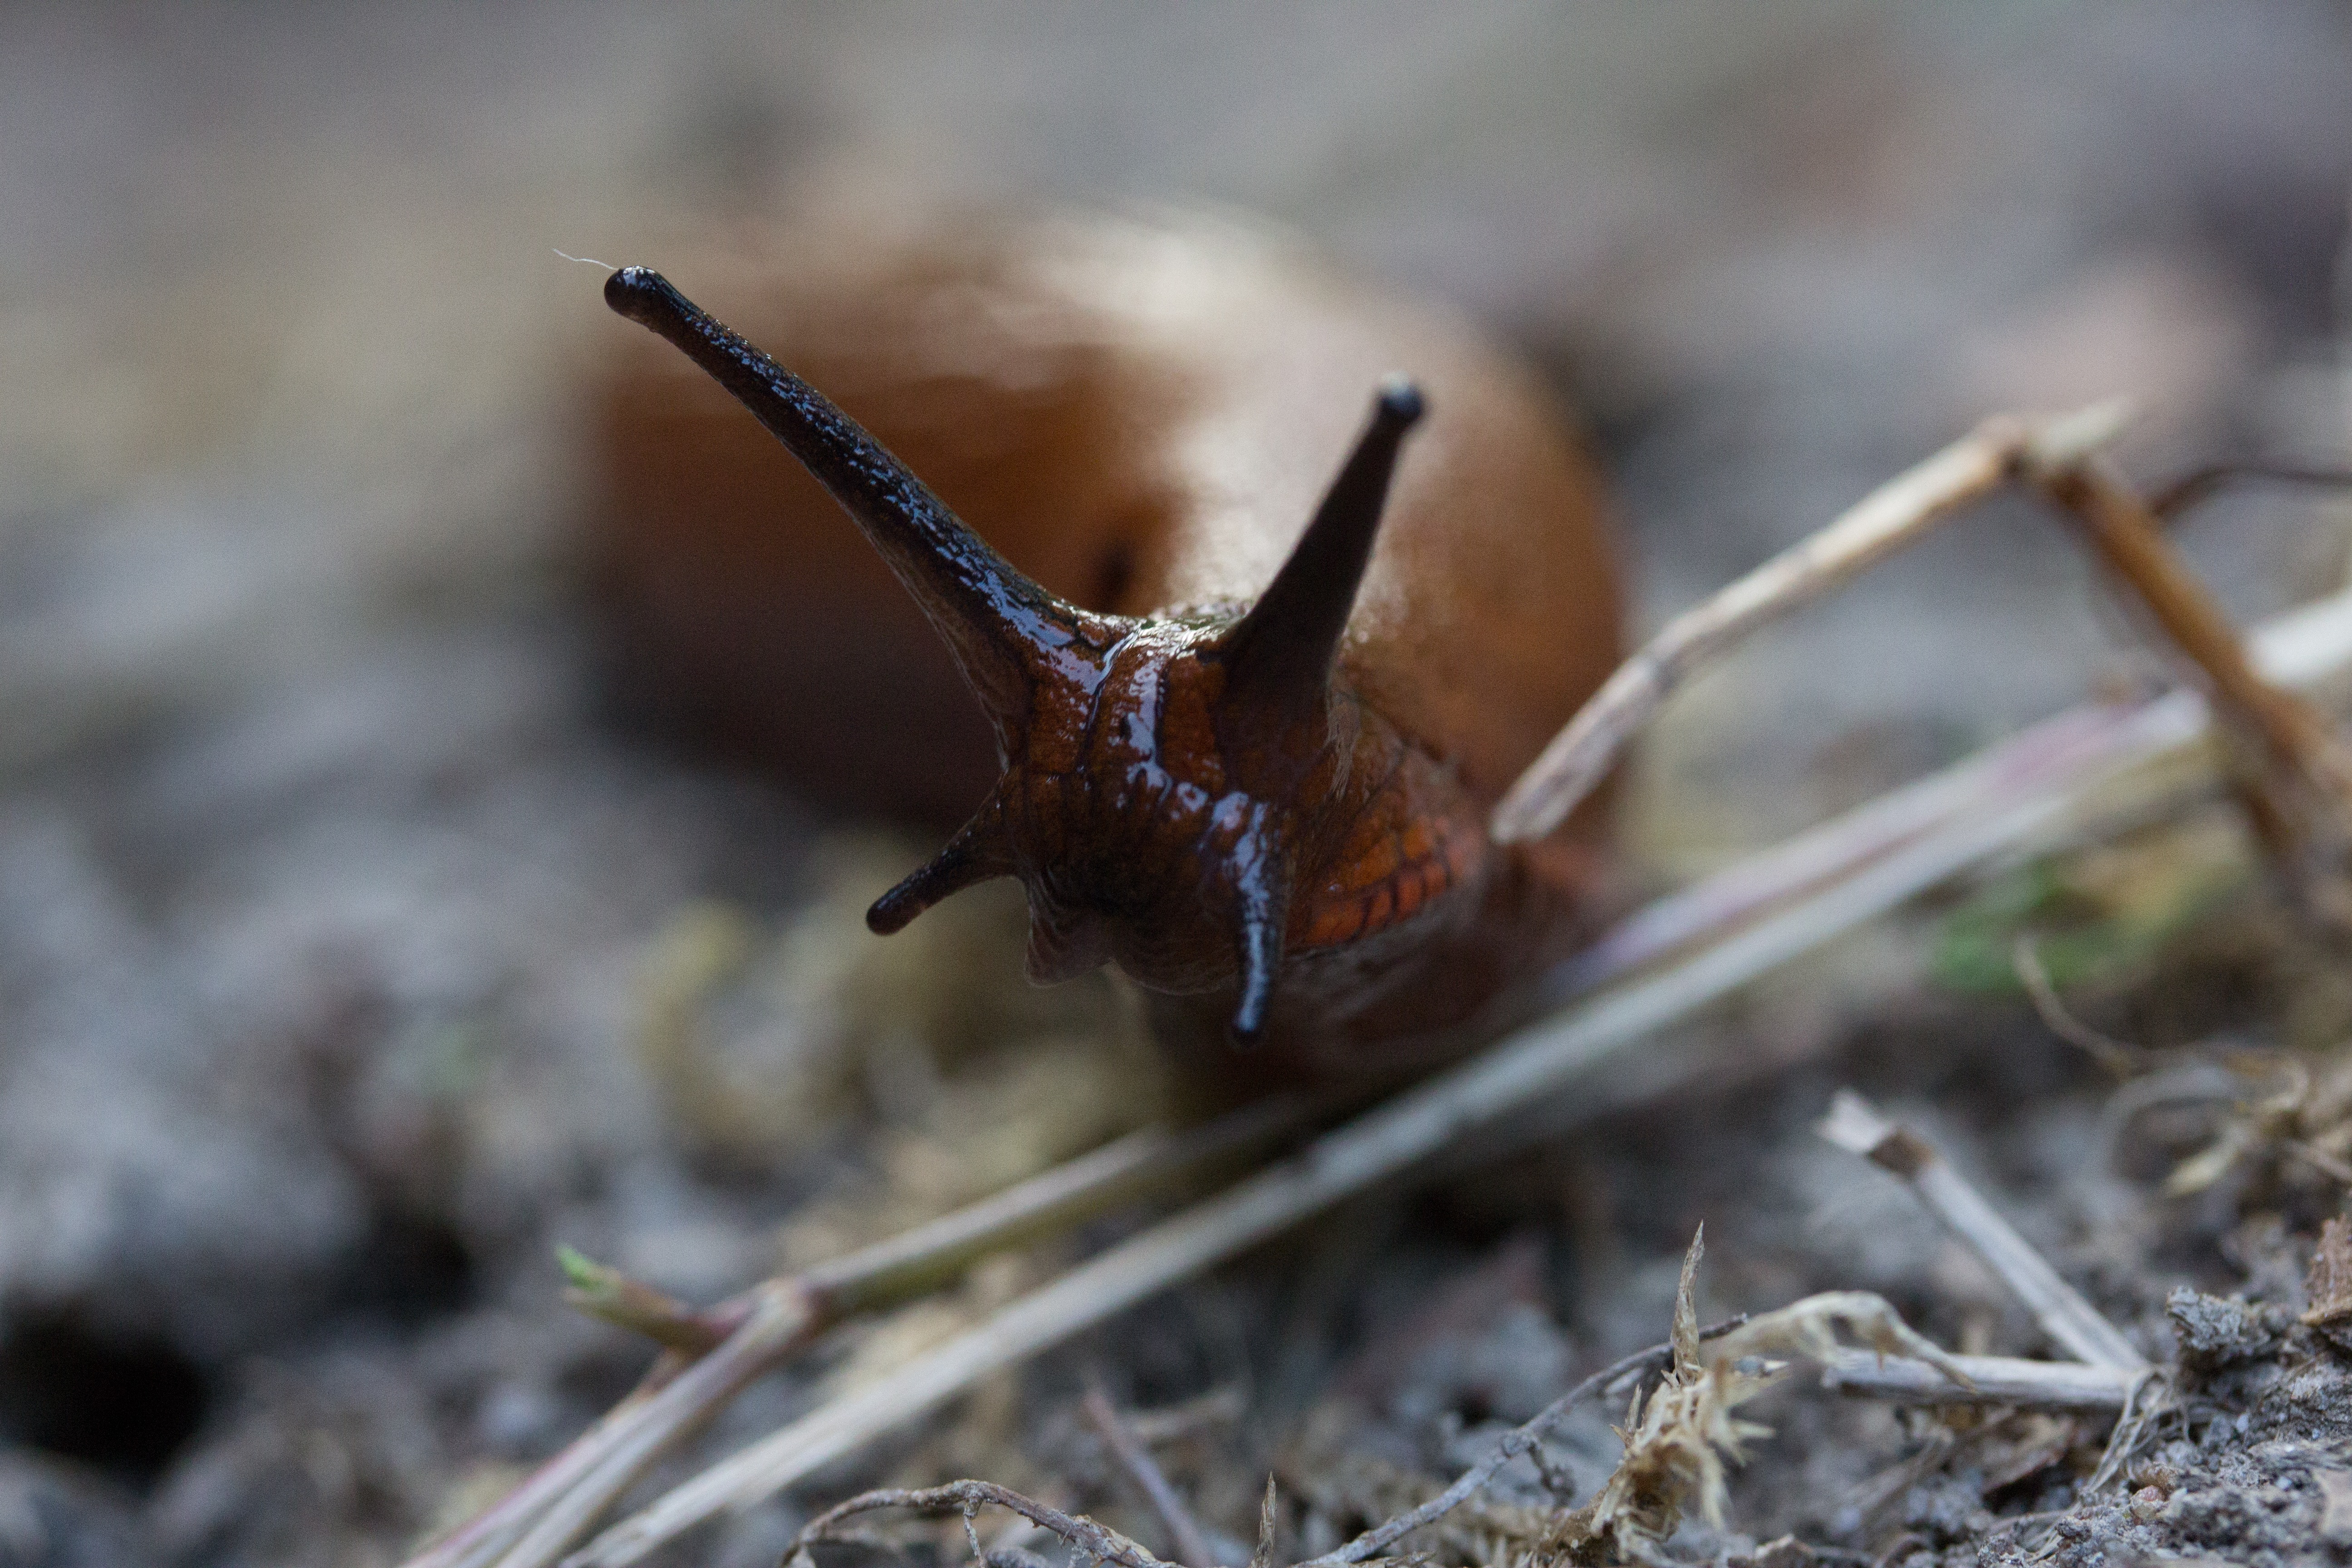
nature, branch, leaf, flower, wildlife, flora, fauna, invertebrate, close up, snail, animals, molluscs, slug, macro photography, probe, snails and slugs